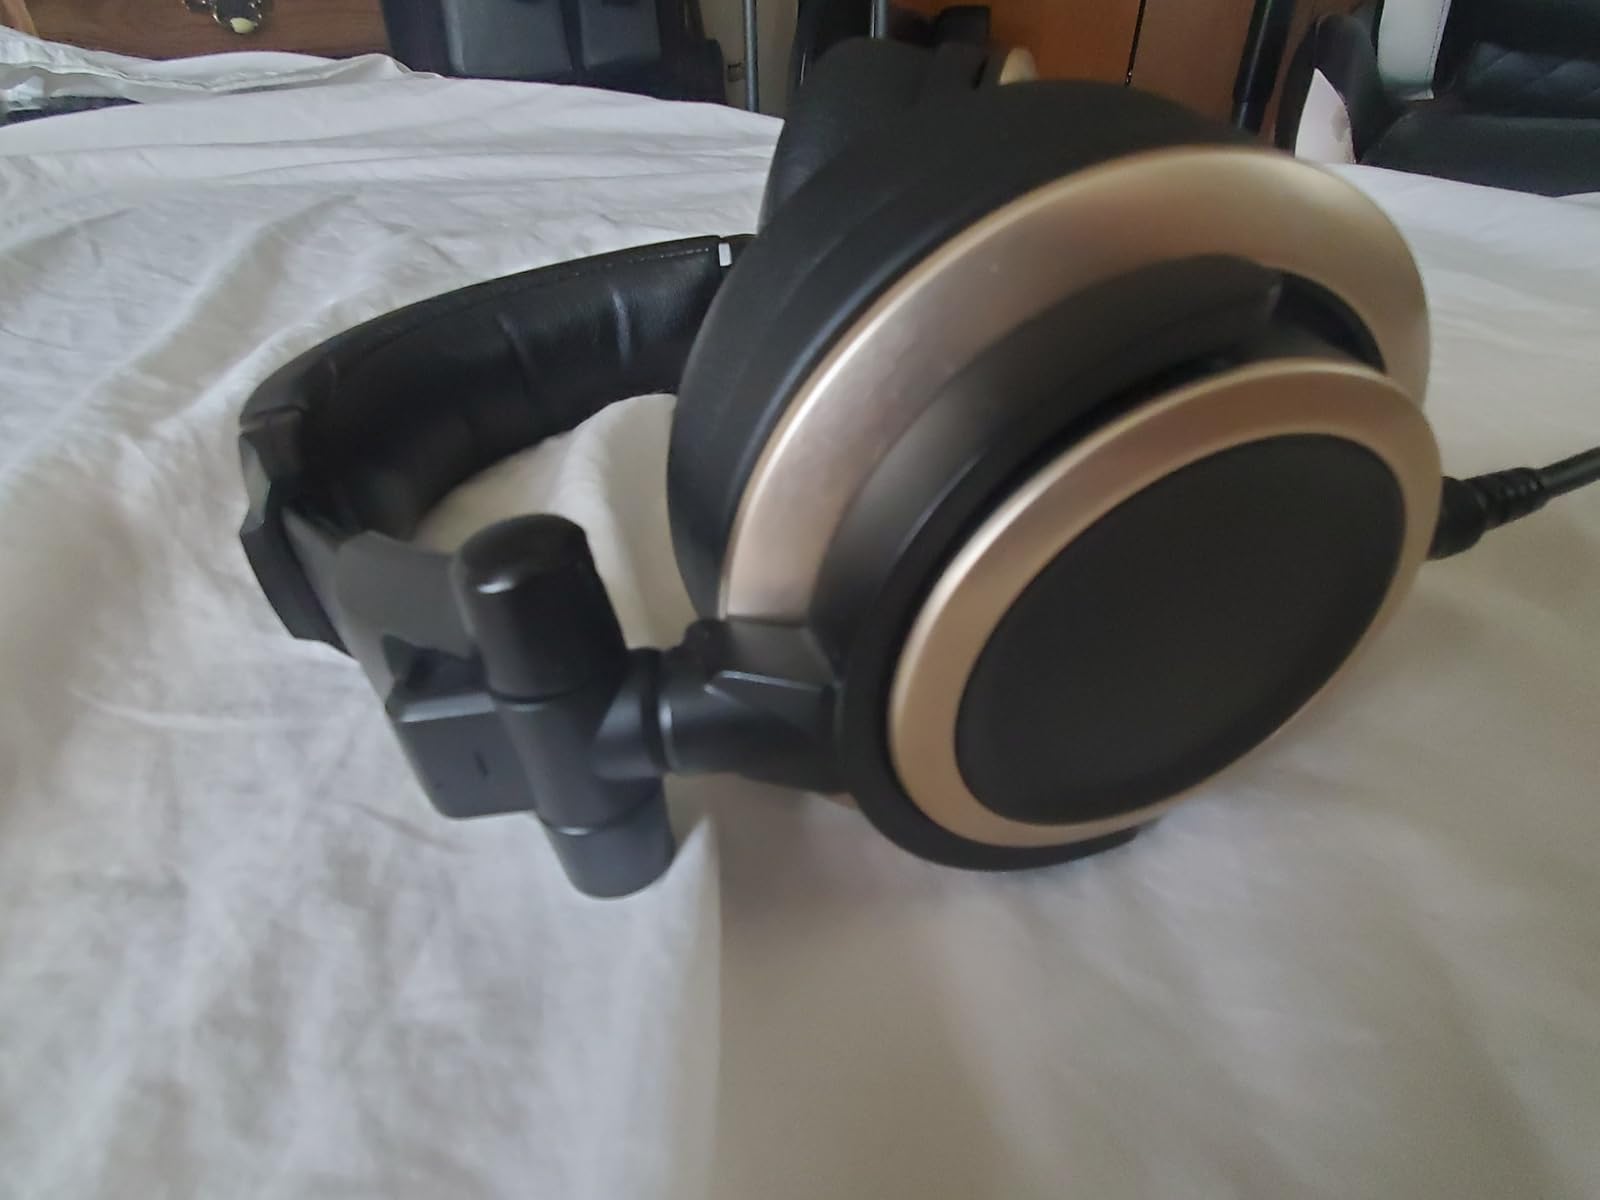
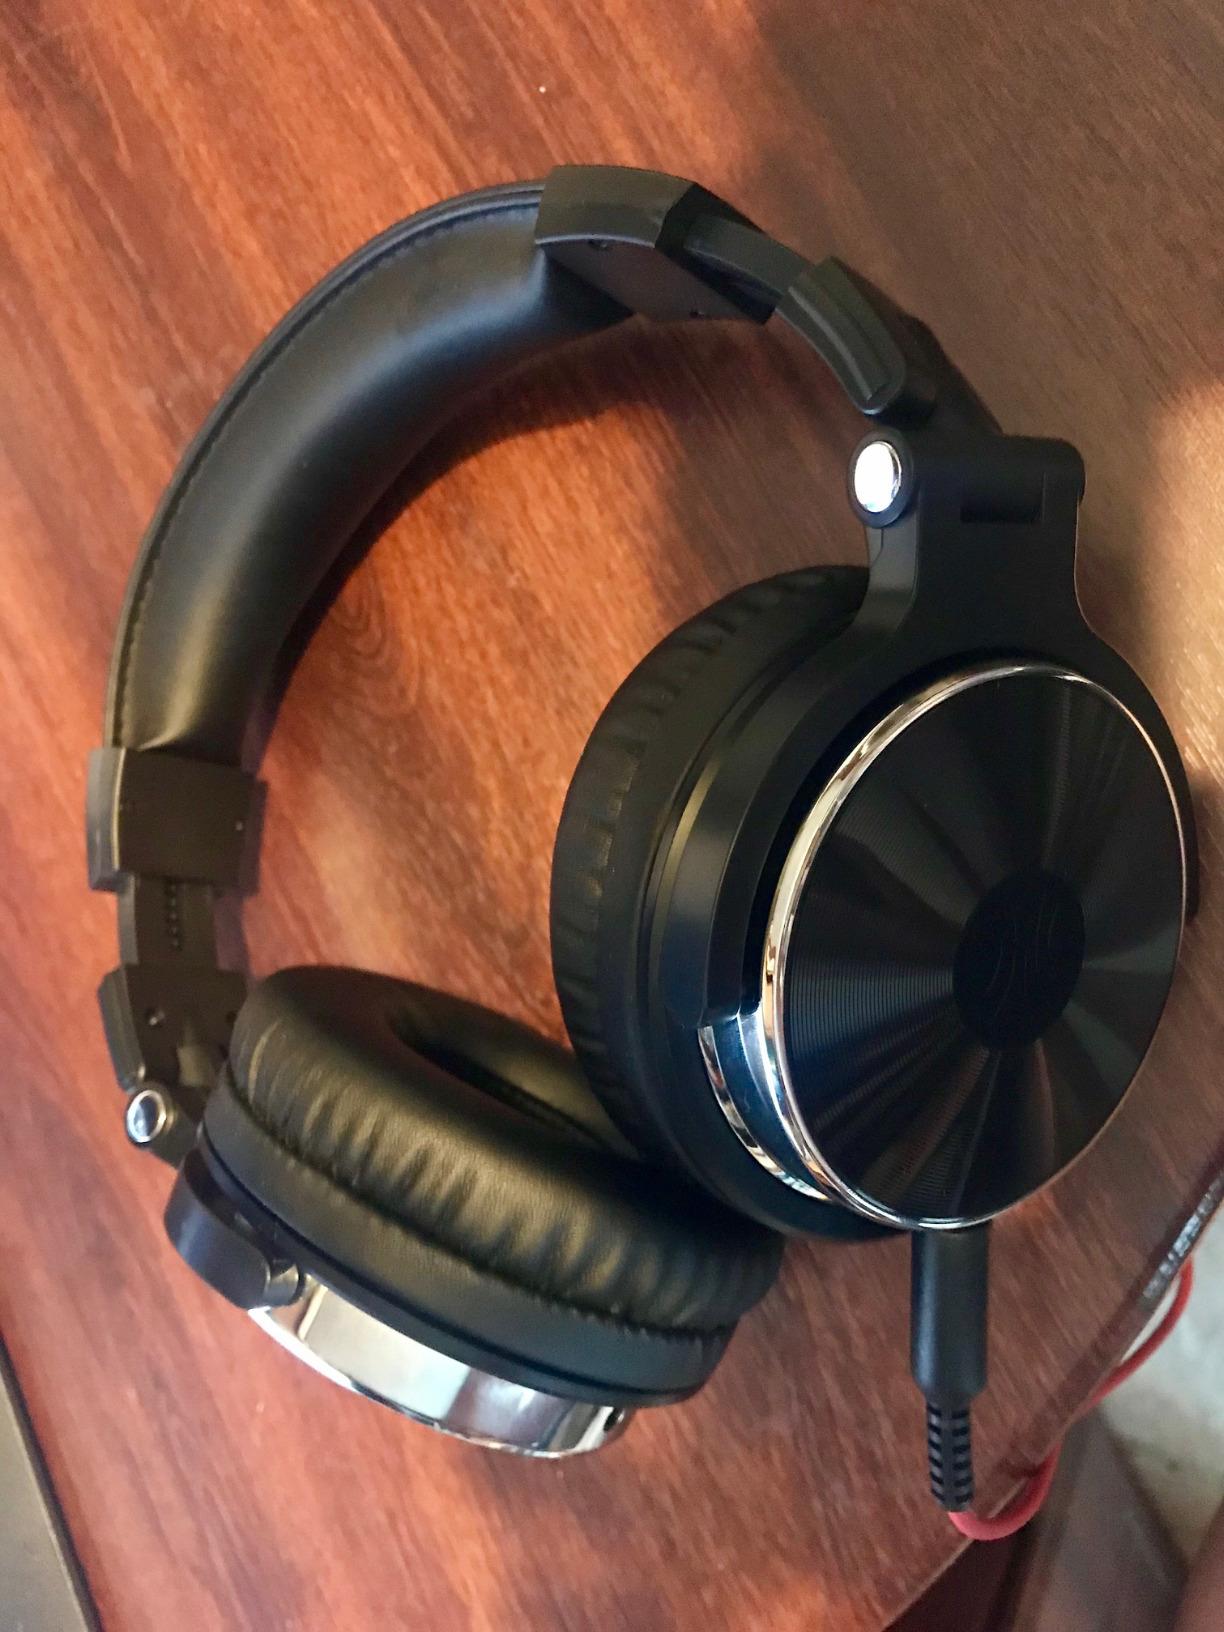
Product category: headphones
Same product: no